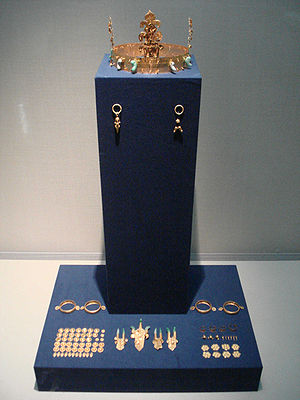
Gaya (føderation) / Økonomi
Krone og smykker.
Gaya-føderationen var et koreansk forbund af mindre bystatsbaserede enheder i Nakdong-flodens bækken i det sydlige Korea, som udviklede sig fra Byeonhan-konføderationen fra Samhan-perioden.